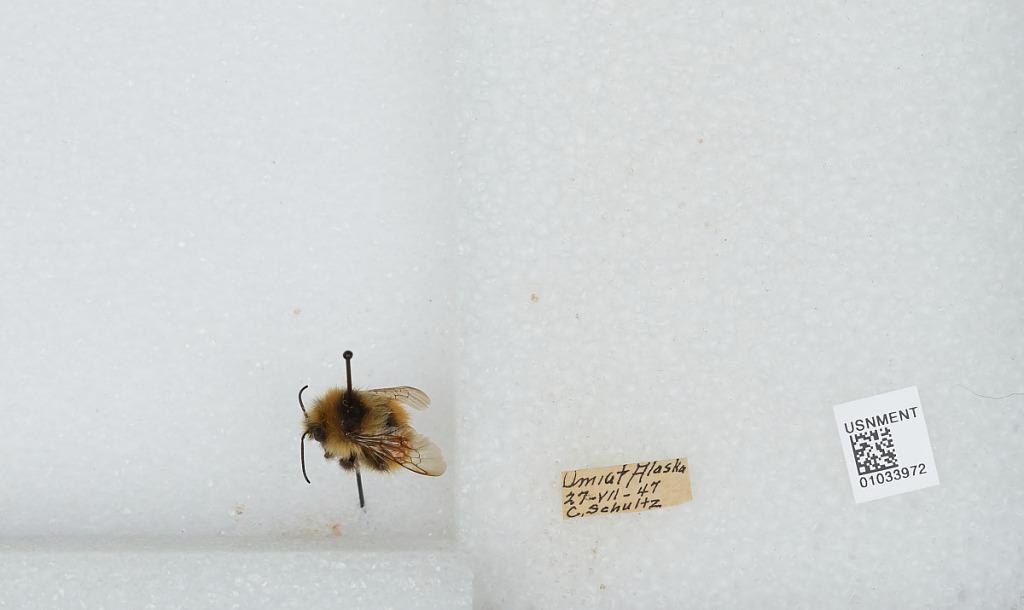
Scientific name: Bombus (Pyrobombus) sylvicola Kirby
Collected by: C. Schultz
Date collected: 1947-7-27
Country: United States
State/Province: Alaska
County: North Slope
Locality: Umiat
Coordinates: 69.3669, -152.144